Ellen Day Hale

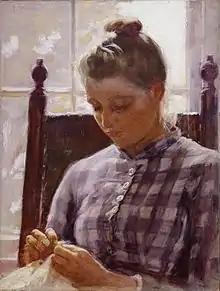
"June", 1893, oil on canvas (24" x 18 1/8")

In 1873, Hale began her formal art education and training in Boston with painter William Rimmer. Although the changing cultural and social landscape of Boston provided many new opportunities for women, female students were still segregated from their male counterparts. Therefore, Hale took private lessons from Rimmer, and his instruction focused primarily on drawing and the analysis of anatomy. A year later, Hale enrolled in William Morris Hunt's school for painting with approximately forty other women artists. With Hunt, artist Helen M. Knowlton acted as one of the school's main instructors. Hunt and Knowlton encouraged a new style and used unique teaching methods, such as interpretive sketching, which had an important artistic influence on Hale. Knowlton especially promoted a sense of community within the class of female artists, and the group of women relied upon each other, rather than their husbands or other men, for professional and personal support.